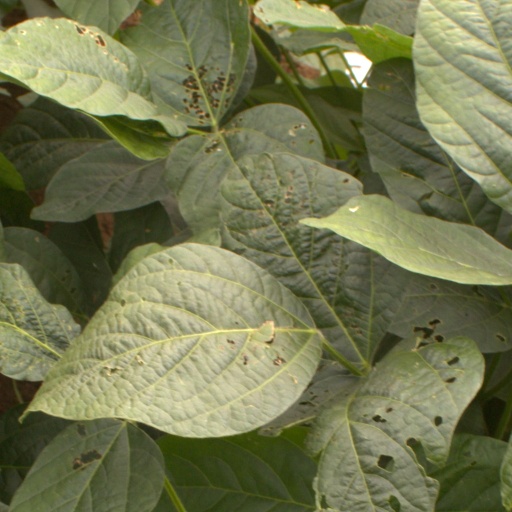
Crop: soybean